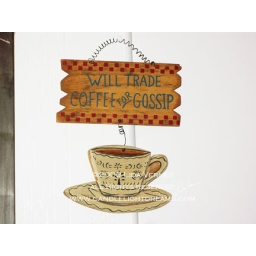
A sign in a coffee house